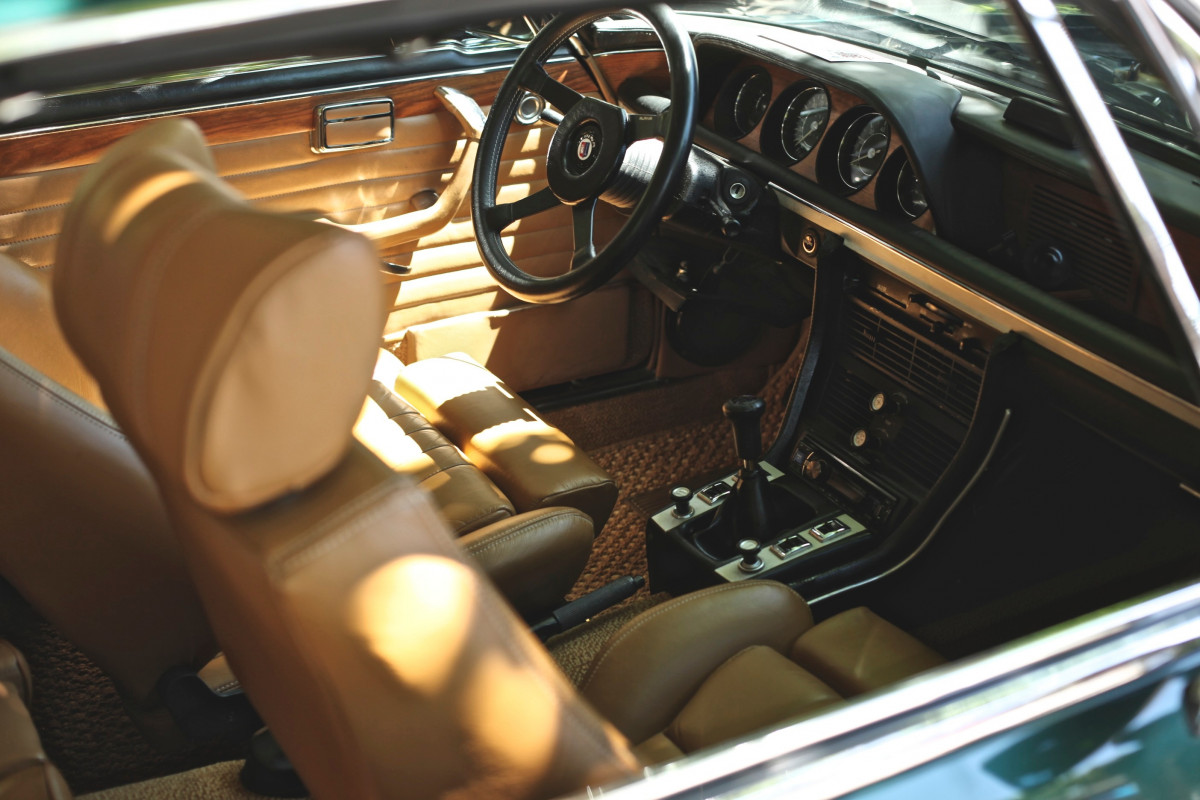
Tags: interior, steering wheel, dashboard, sports car, sedan, convertible, land vehicle, automobile make, automotive exterior, luxury vehicle, performance car